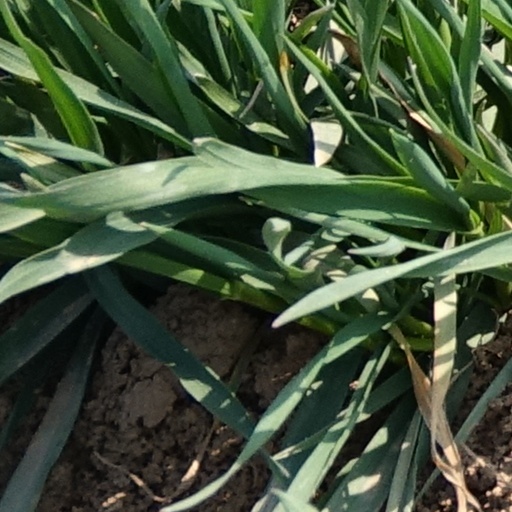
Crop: wheat